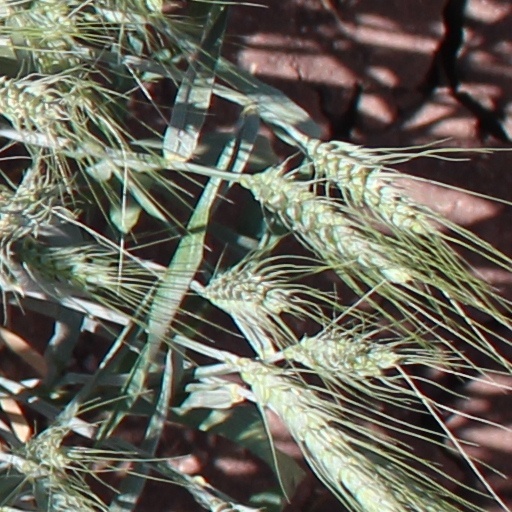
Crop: wheat